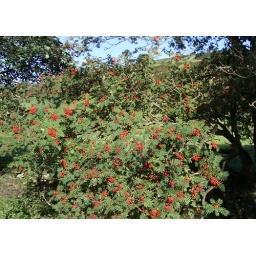
Dane Valley Staffordshire Cheshire border There are loads in this place. Rowan means tree or red tree. Old lingo!